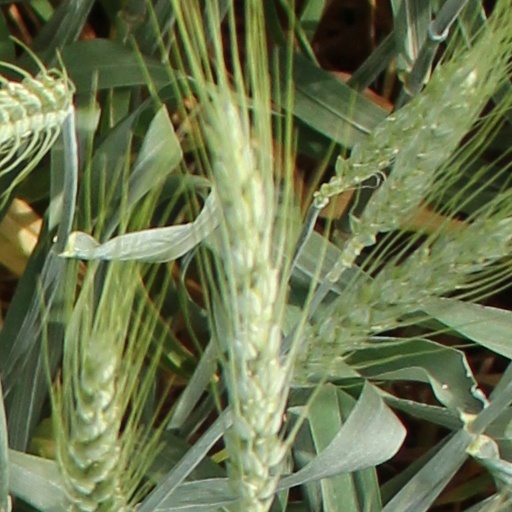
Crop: wheat